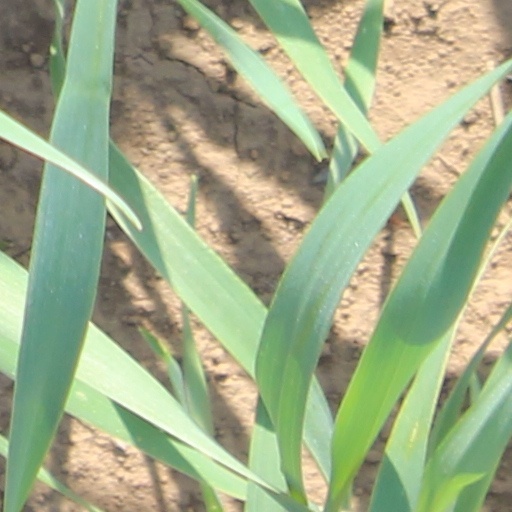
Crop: wheat